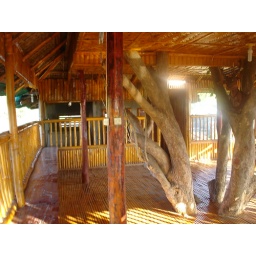
in Zambales - uncle amy's resort has a 3-level tree house in the backyard